2011 FIBA Americas Championship

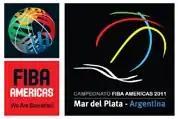

The 2011 FIBA Americas Championship for Men, later known as the FIBA AmeriCup, was the qualifying tournament for FIBA Americas, at the 2012 Summer Olympics, in London. This FIBA AmeriCup tournament was held in Mar del Plata, Argentina, from August 30 to September 11, 2011. Argentina won the title, defeating Brazil, 80–75, in the final match. This was the country's second AmeriCup championship.